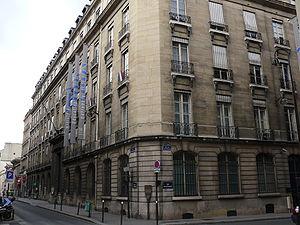
Hôtel de Rochechouart
Le ministère de l’Éducation nationale, dénommé ministère de l’Instruction publique avant 1932, est l’administration française chargée depuis 1828 de préparer et mettre en œuvre la politique du gouvernement dans les domaines de l’instruction publique et de l’éducation nationale.
En France, un ministère est une division de l'administration publique centrale chargé de mettre en œuvre la politique gouvernementale dans un domaine précis. Le ministre, membre du gouvernement qui dirige ce ministère, est nommé par le président de la République. Il est assisté par un cabinet et a autorité sur les administrations de l’État.